Blake Clark

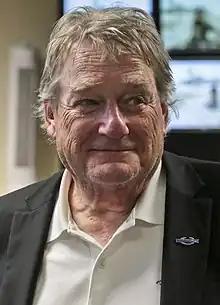
Clark in 2016

Blake Clark is an American stand-up comedian and actor. He is best known as Chet Hunter on "Boy Meets World" and Harry Turner on "Home Improvement". Clark has voiced Slinky Dog in the "Toy Story" franchise starting with 2008's "", having inherited the role from his friend Jim Varney, who died of lung cancer in 2000.